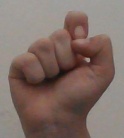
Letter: fa